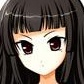
Portrait style: Anime Portrait